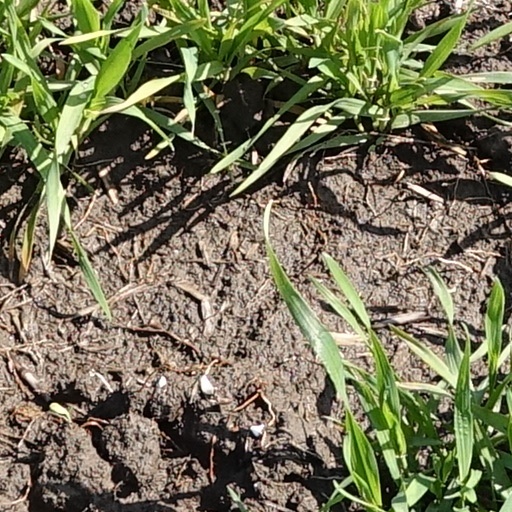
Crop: wheat